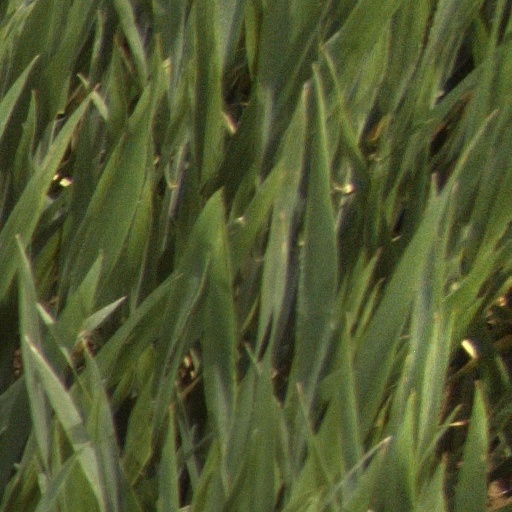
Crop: wheat